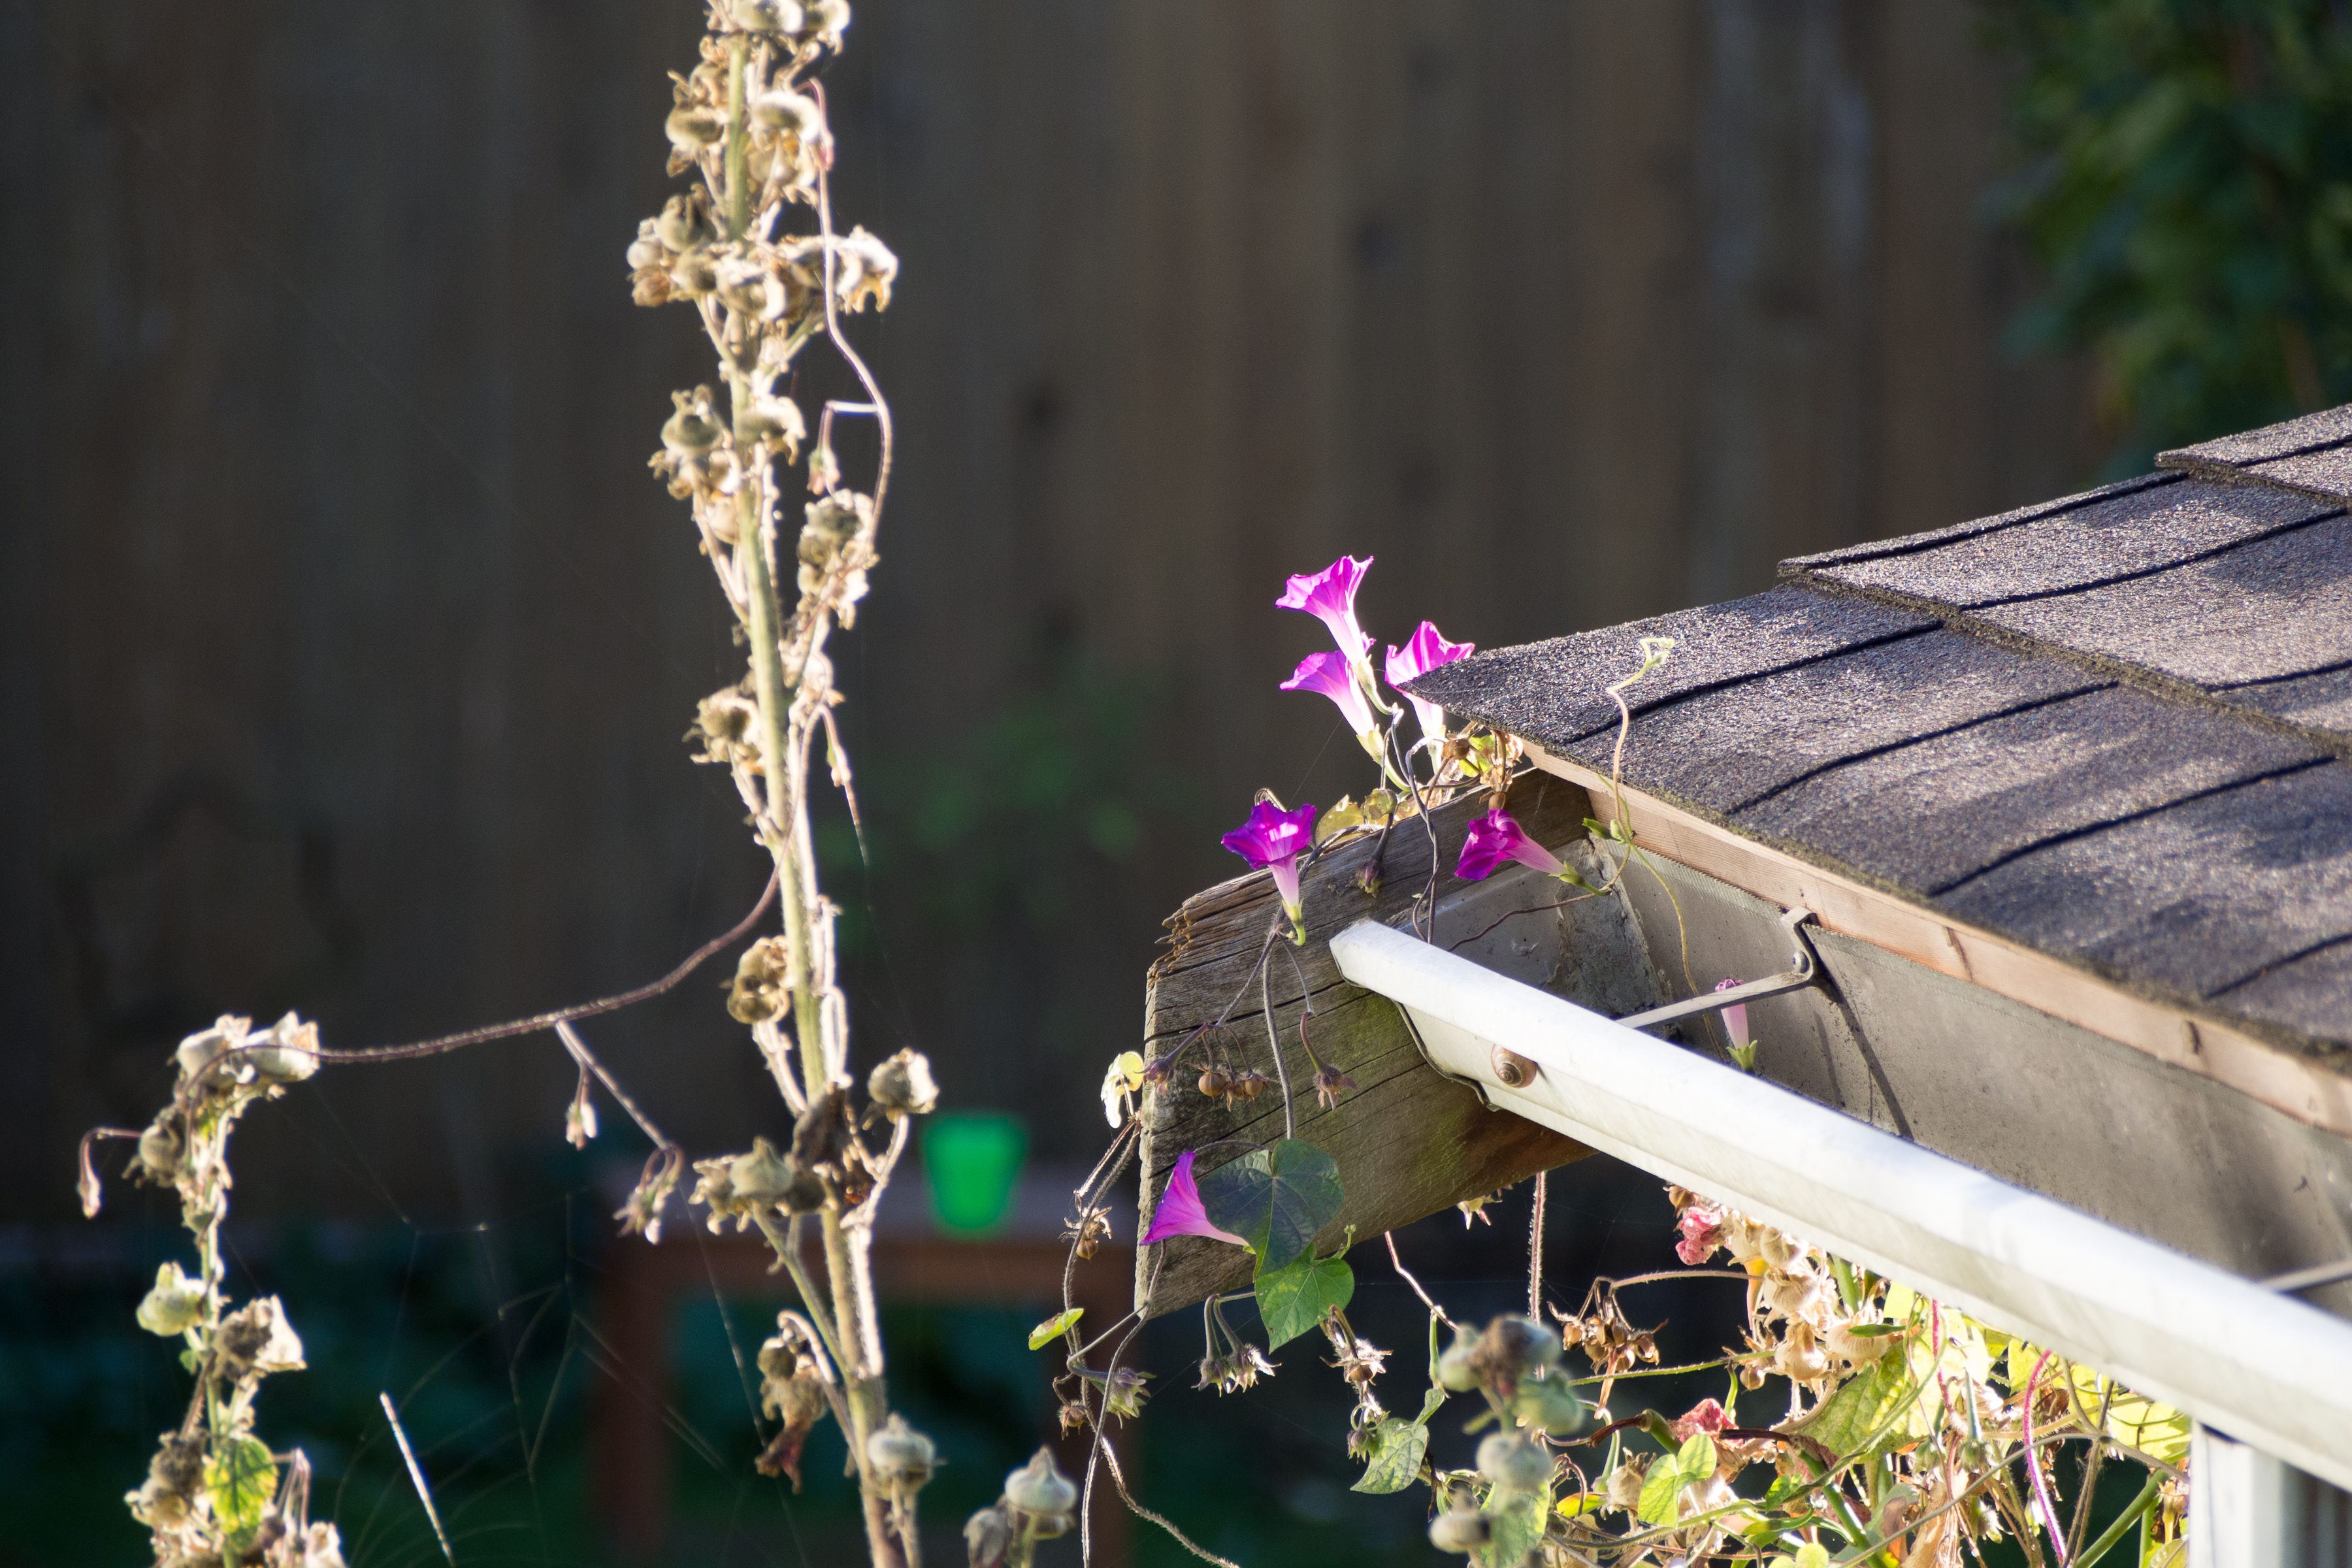
nature, branch, blossom, plant, leaf, fall, flower, rooftop, shed, spring, autumn, botany, pink, flora, flowers, sunny, snail, floristry, macro photography, equinox